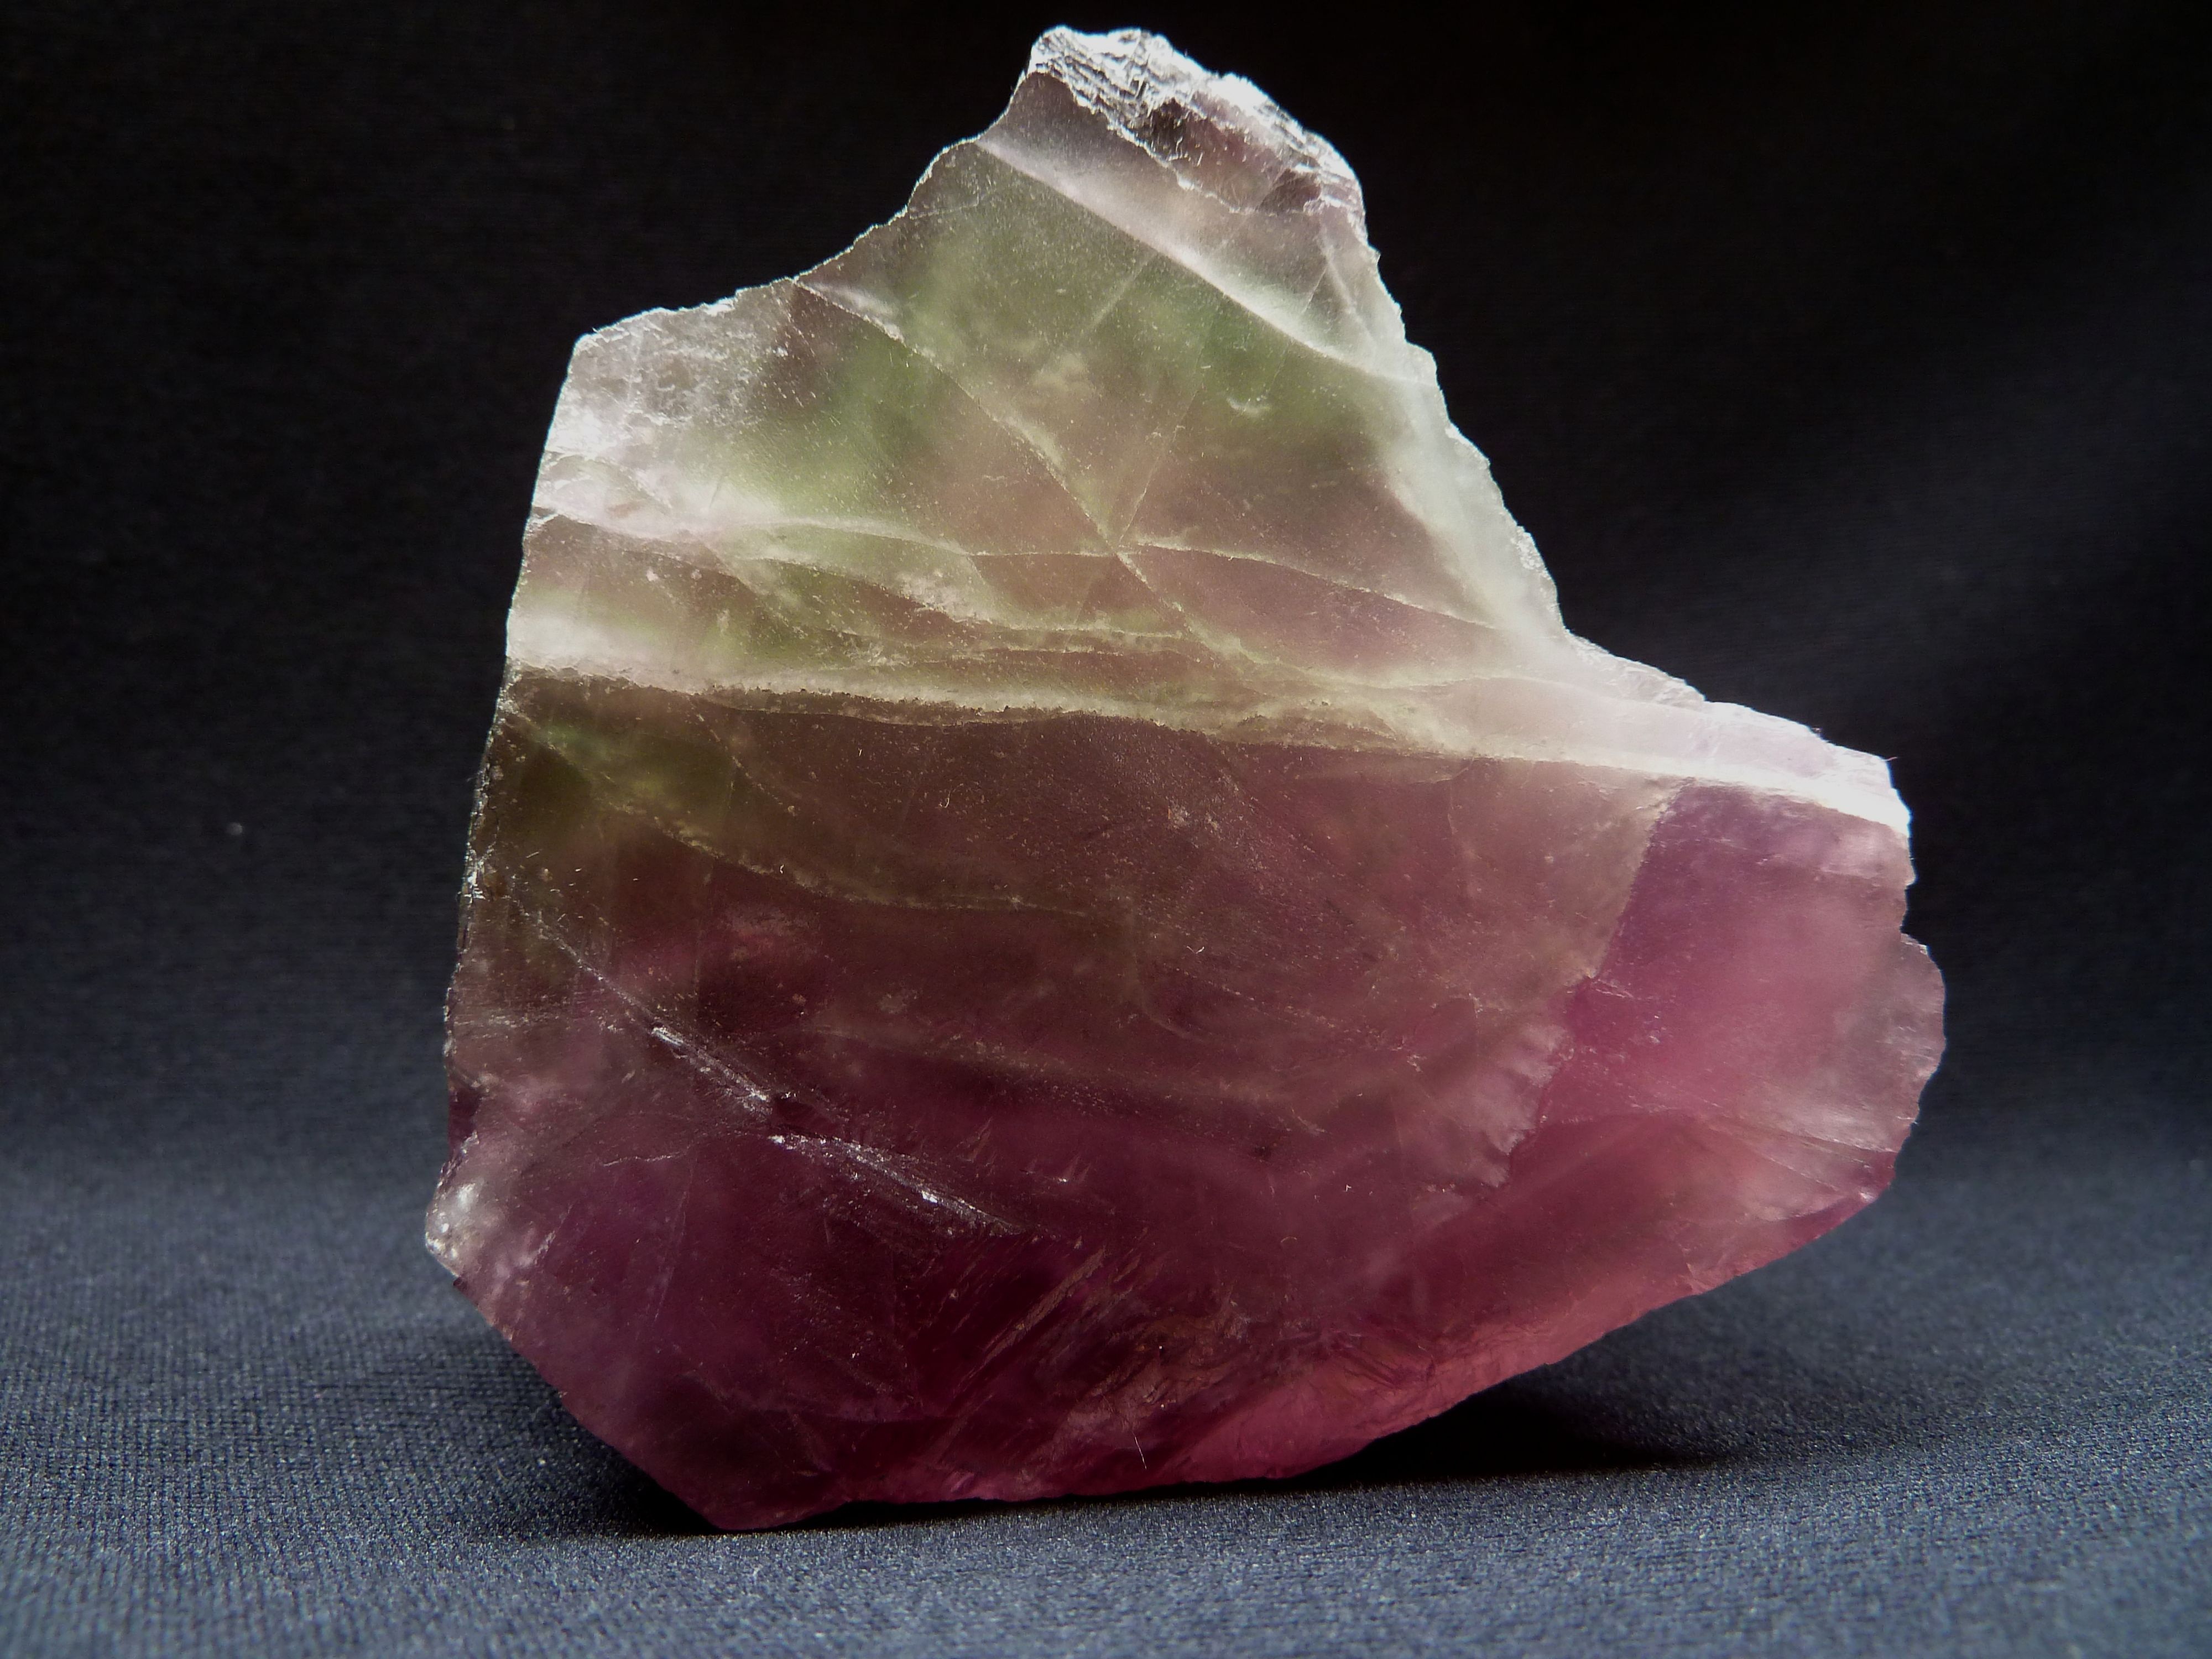
nature, white, petal, stone, decoration, green, yellow, medicine, pink, deco, jewellery, rocks, art, decorative, violet, bright, beauty, amethyst, gem, ore, crystal, late, bless you, shimmer, gemstone, mineral, quartz, feldspar, decorate, fluorite, healing stone, semi precious stone, valuable, naturopathy, protective stone, gem buyer, fluorspar, glass gloss, blackish, colorless, transparent to opaque, honigspat, calcium fluoride, halide, fashion accessory